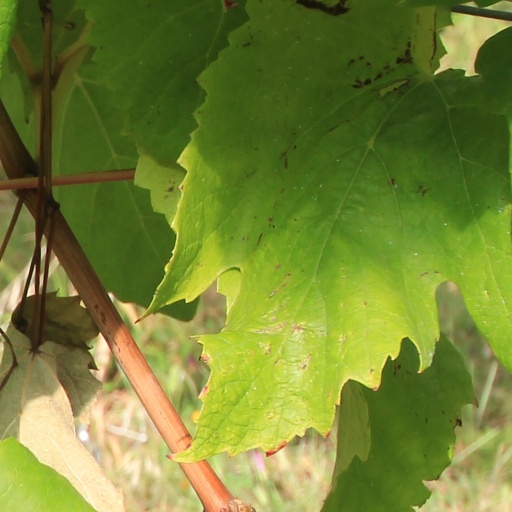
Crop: grape